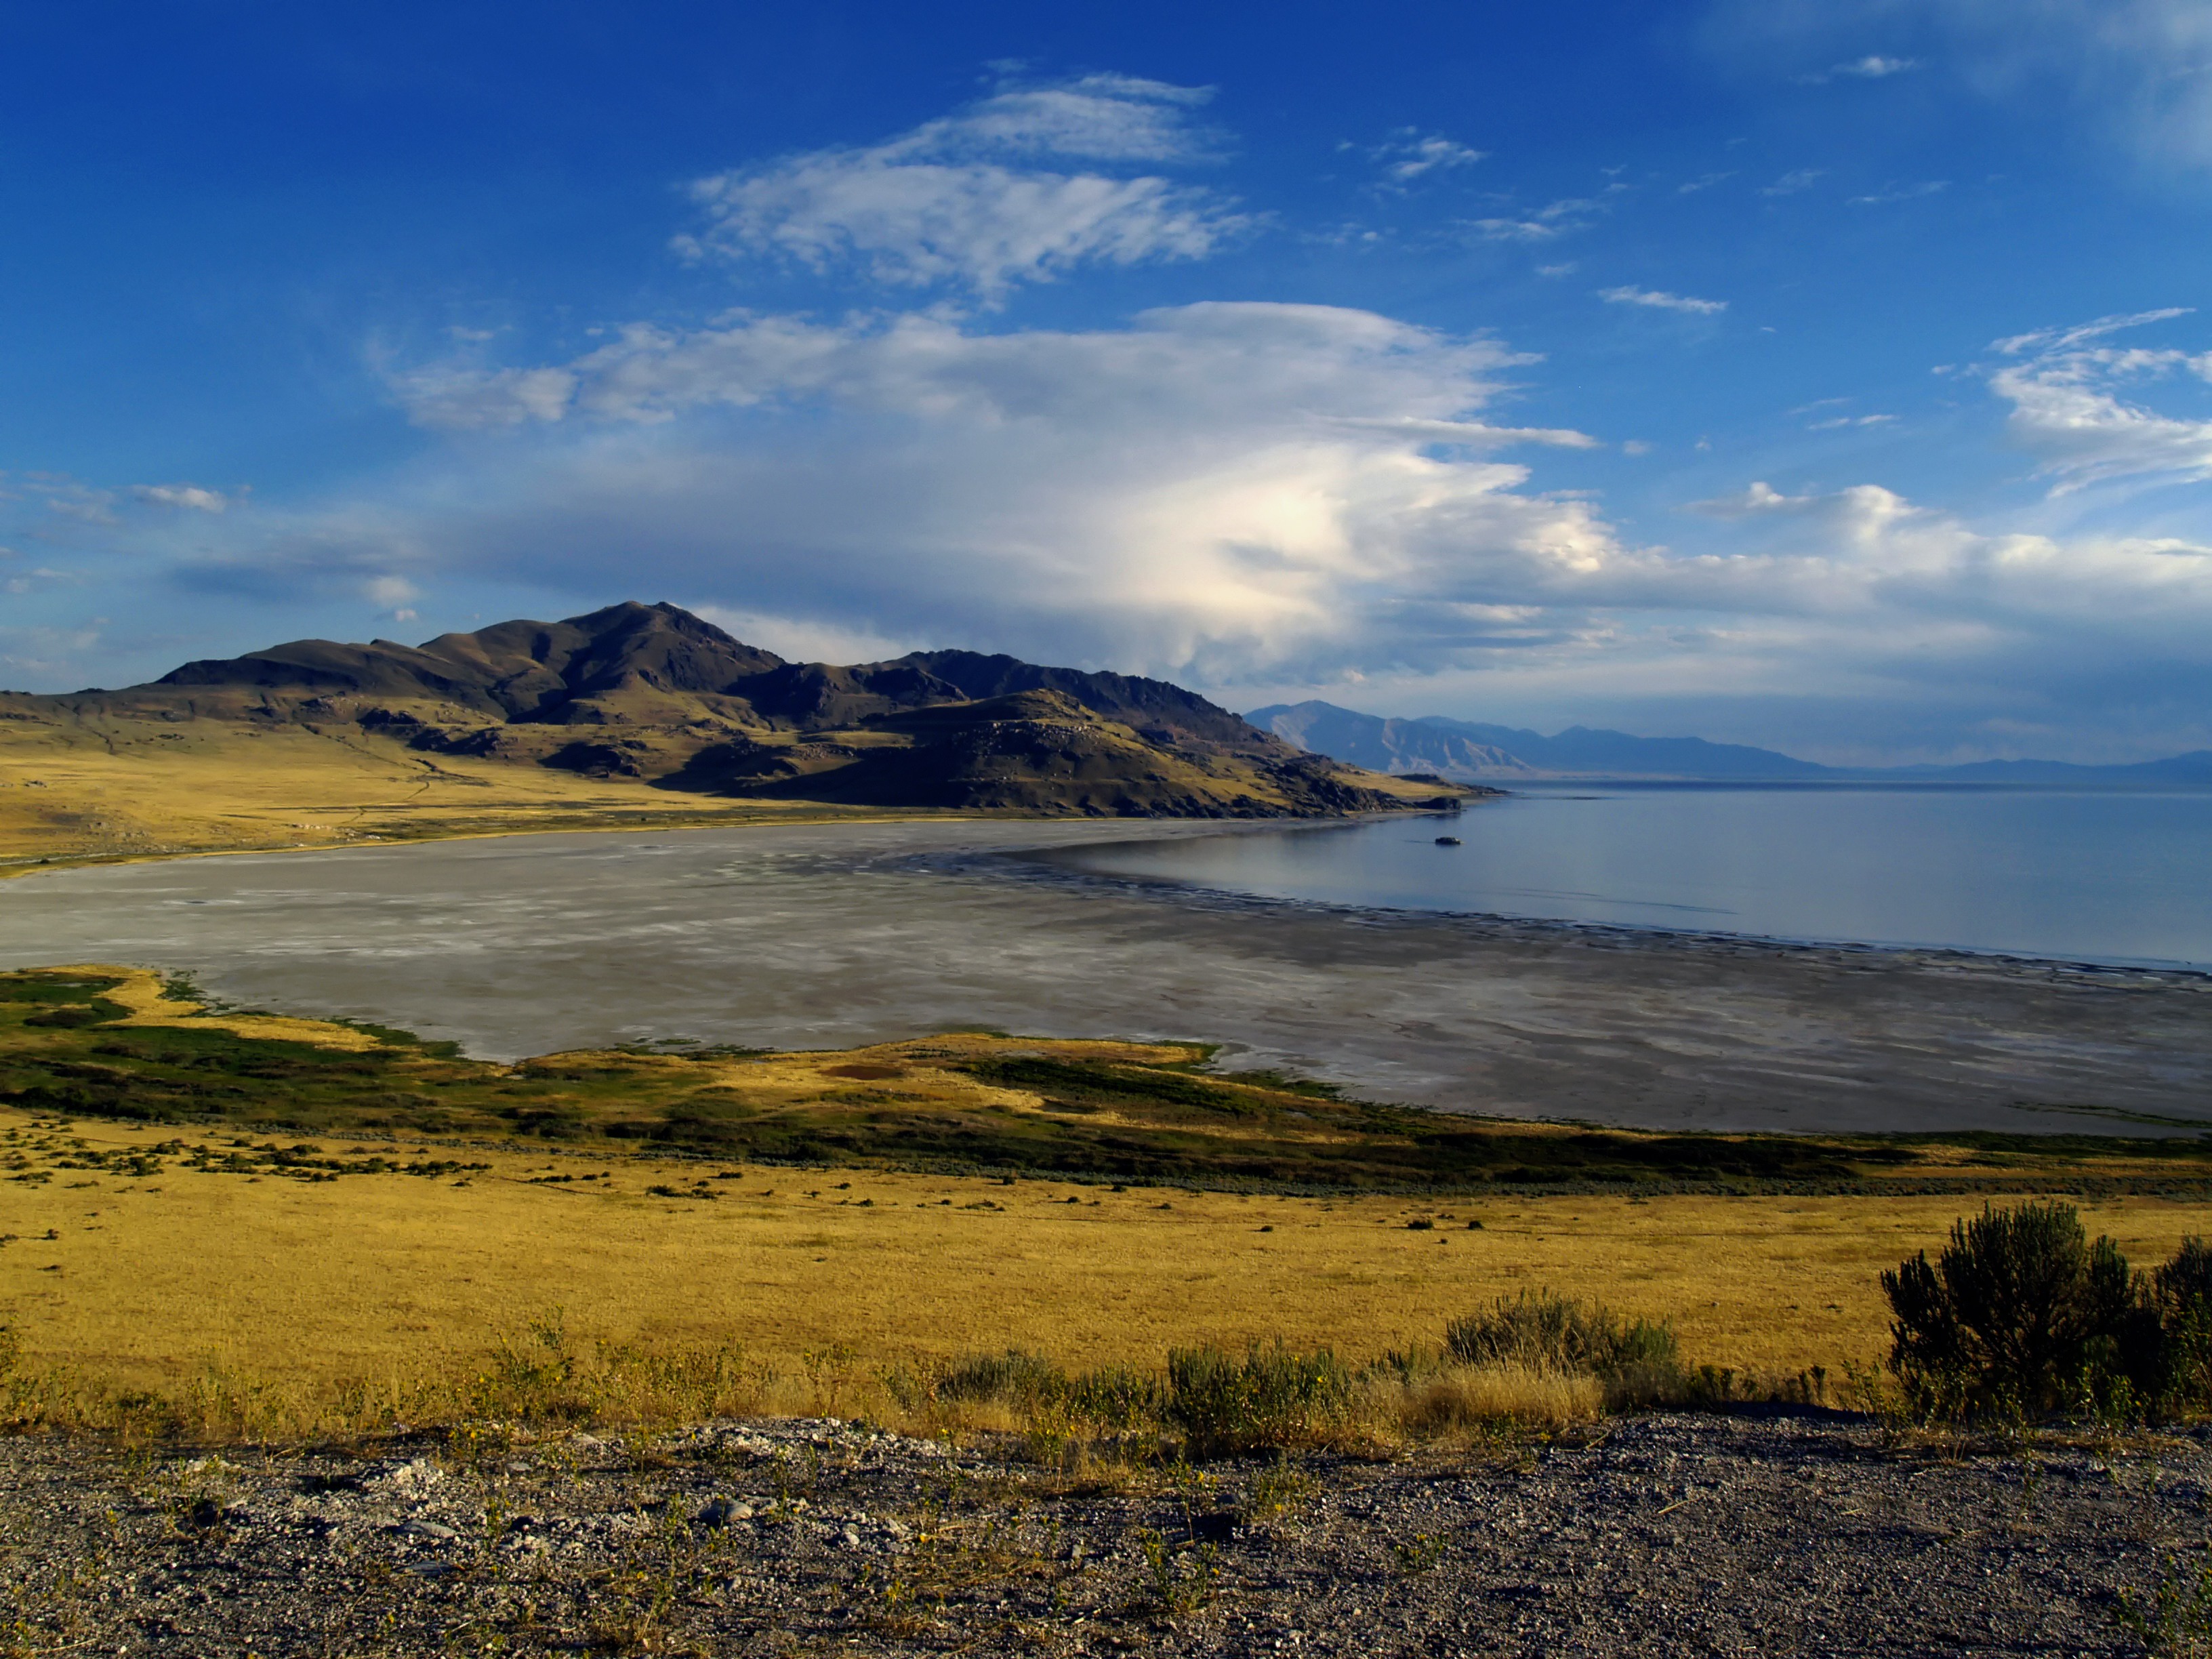
beach, landscape, sea, coast, water, nature, sand, rock, ocean, horizon, wilderness, mountain, cloud, sky, sunrise, sunset, countryside, morning, hill, shore, lake, dawn, cliff, dusk, reflection, scenic, bay, reservoir, highland, terrain, body of water, outside, clouds, mountains, utah, reflections, plateau, fell, habitat, loch, destinations, landform, great salt lake, natural environment, geographical feature, atmospheric phenomenon, mountainous landforms